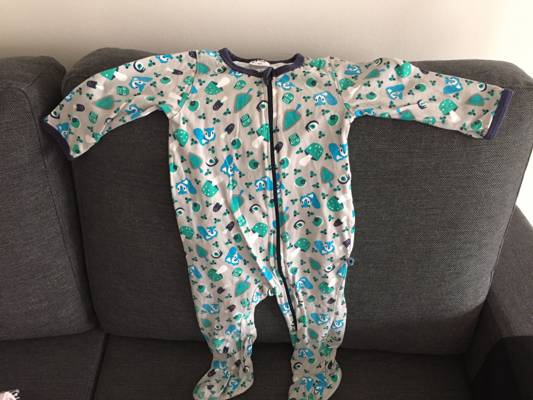
Waste category: clothes